Arlington Memorial Bridge

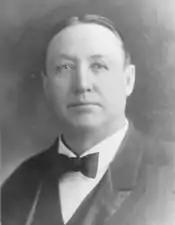
Senator Bert M. Fernald, who sponsored the legislation which authorized construction of the bridge.

A bill authorizing construction of Arlington Memorial Bridge was introduced in the U.S. Senate on April 25, 1924, by Senator Bert M. Fernald. The Senate Committee on Public Buildings and Grounds reported out the bill in mid-May. But the legislation languished. With Congress due to adjourn on March 4, 1925, the Senate finally passed the bridge bill on December 30, 1924. Senator William Borah made a motion to reconsider the bill in late January 1925, Borah's motion did not ask the House to return the Senate-passed bill, so his motion would not affect the bill's passage either way.